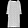
Label: Dress